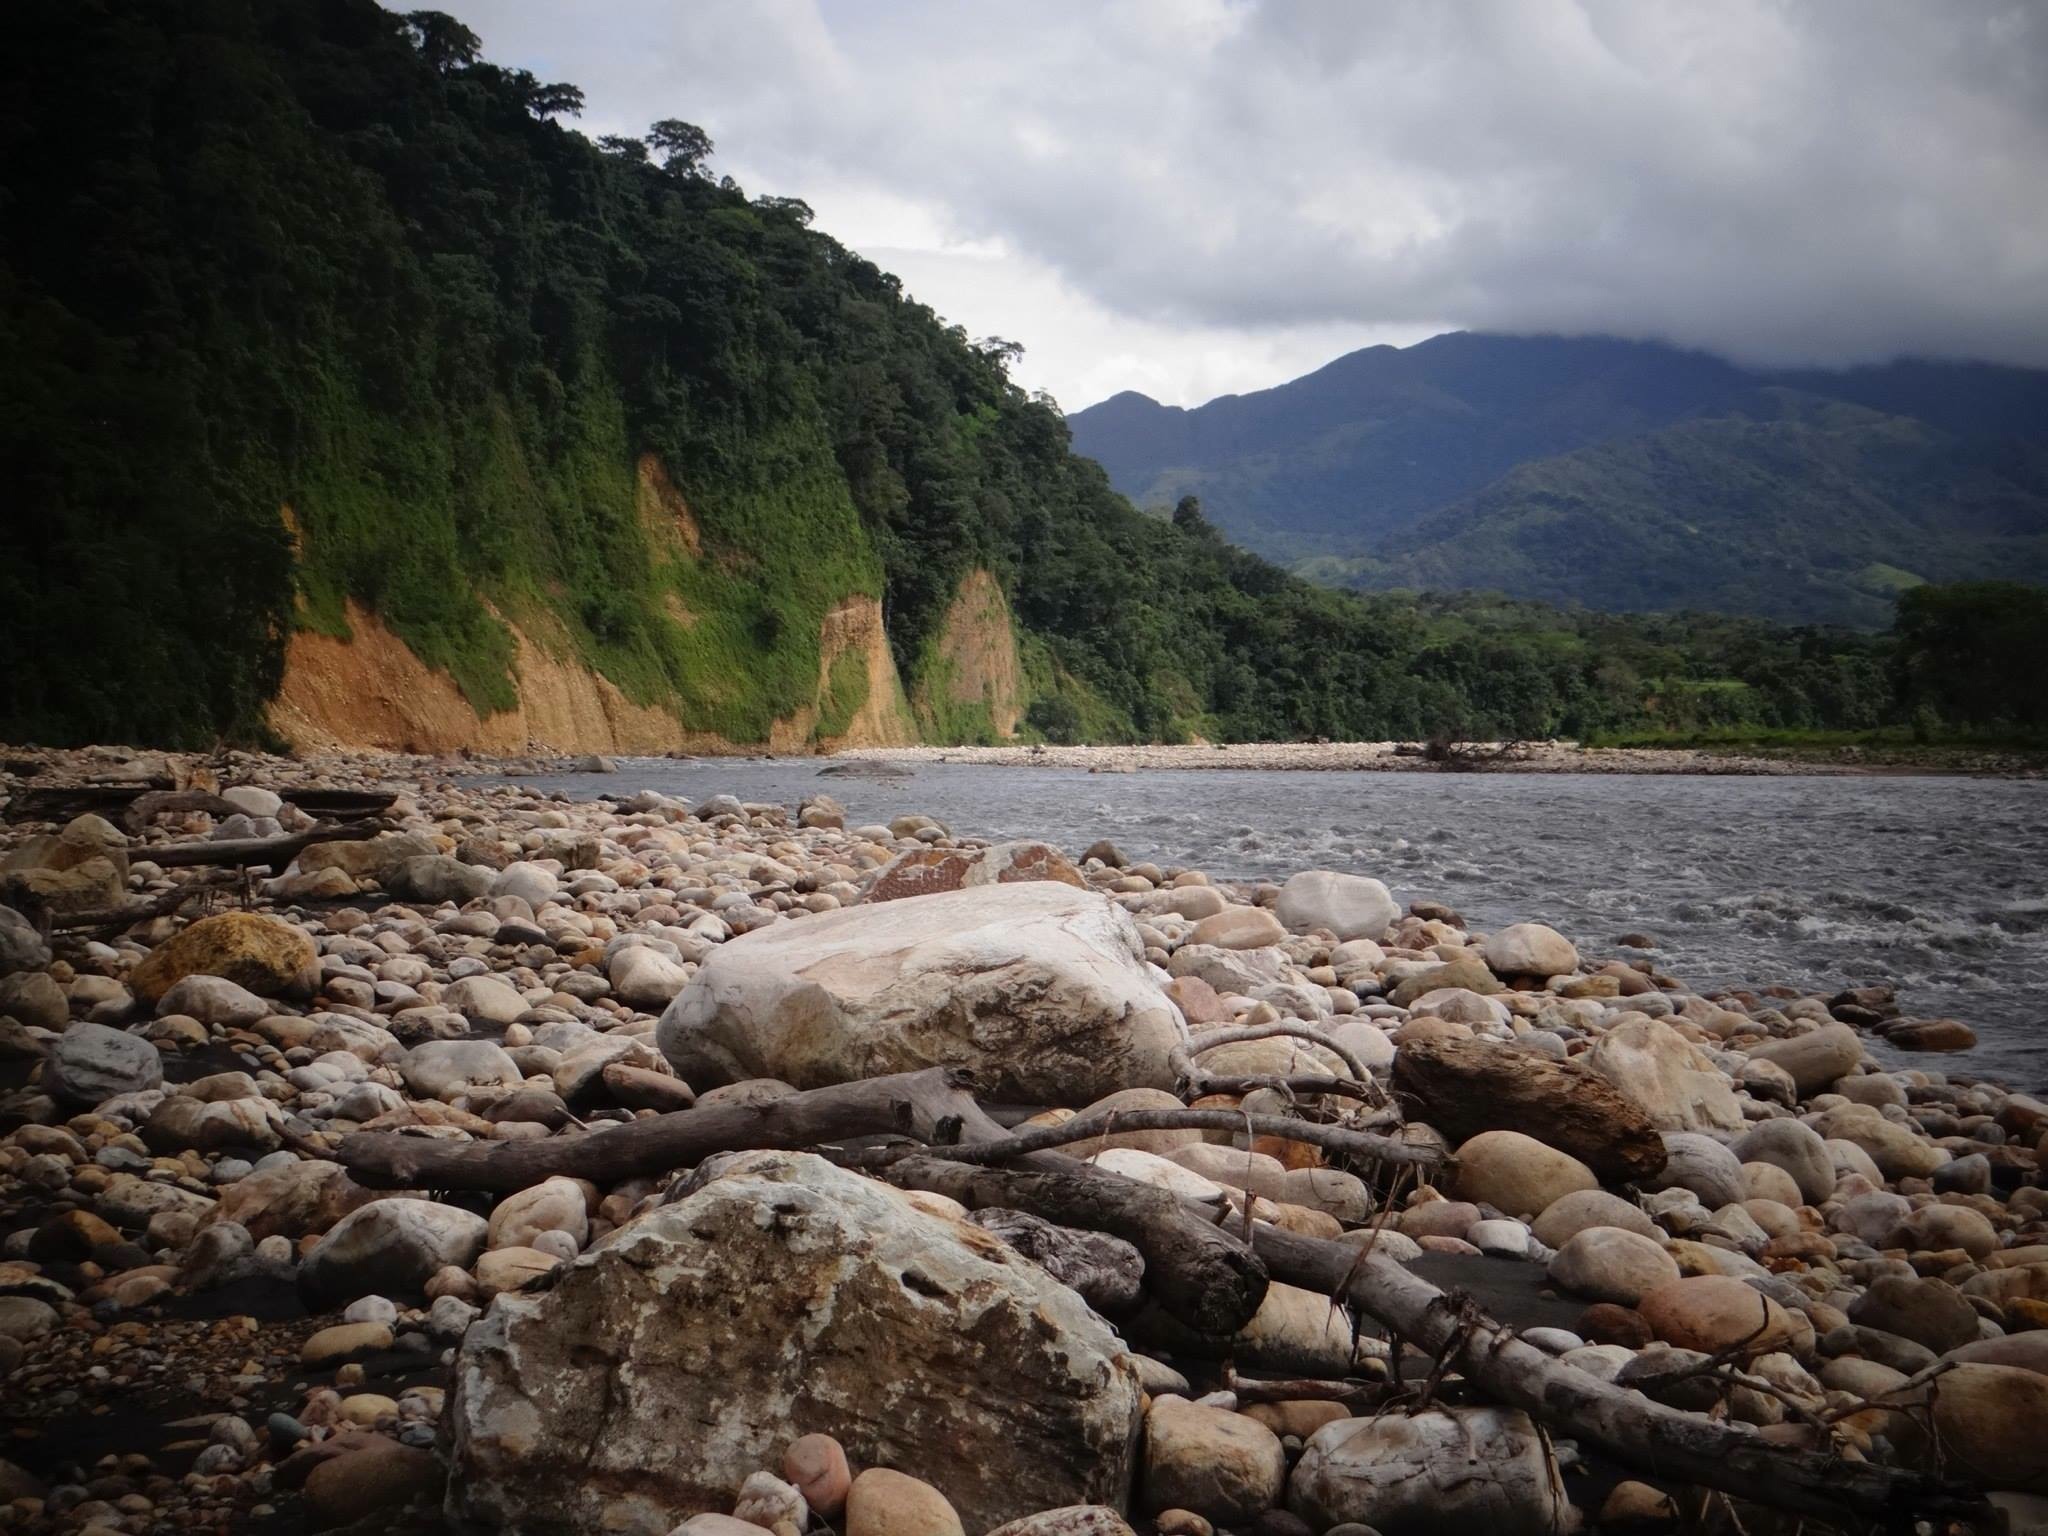
landscape, sea, coast, water, rock, wilderness, mountain, shore, lake, river, valley, cove, bay, rapid, reservoir, body of water, geology, loch, wadi, geographical feature